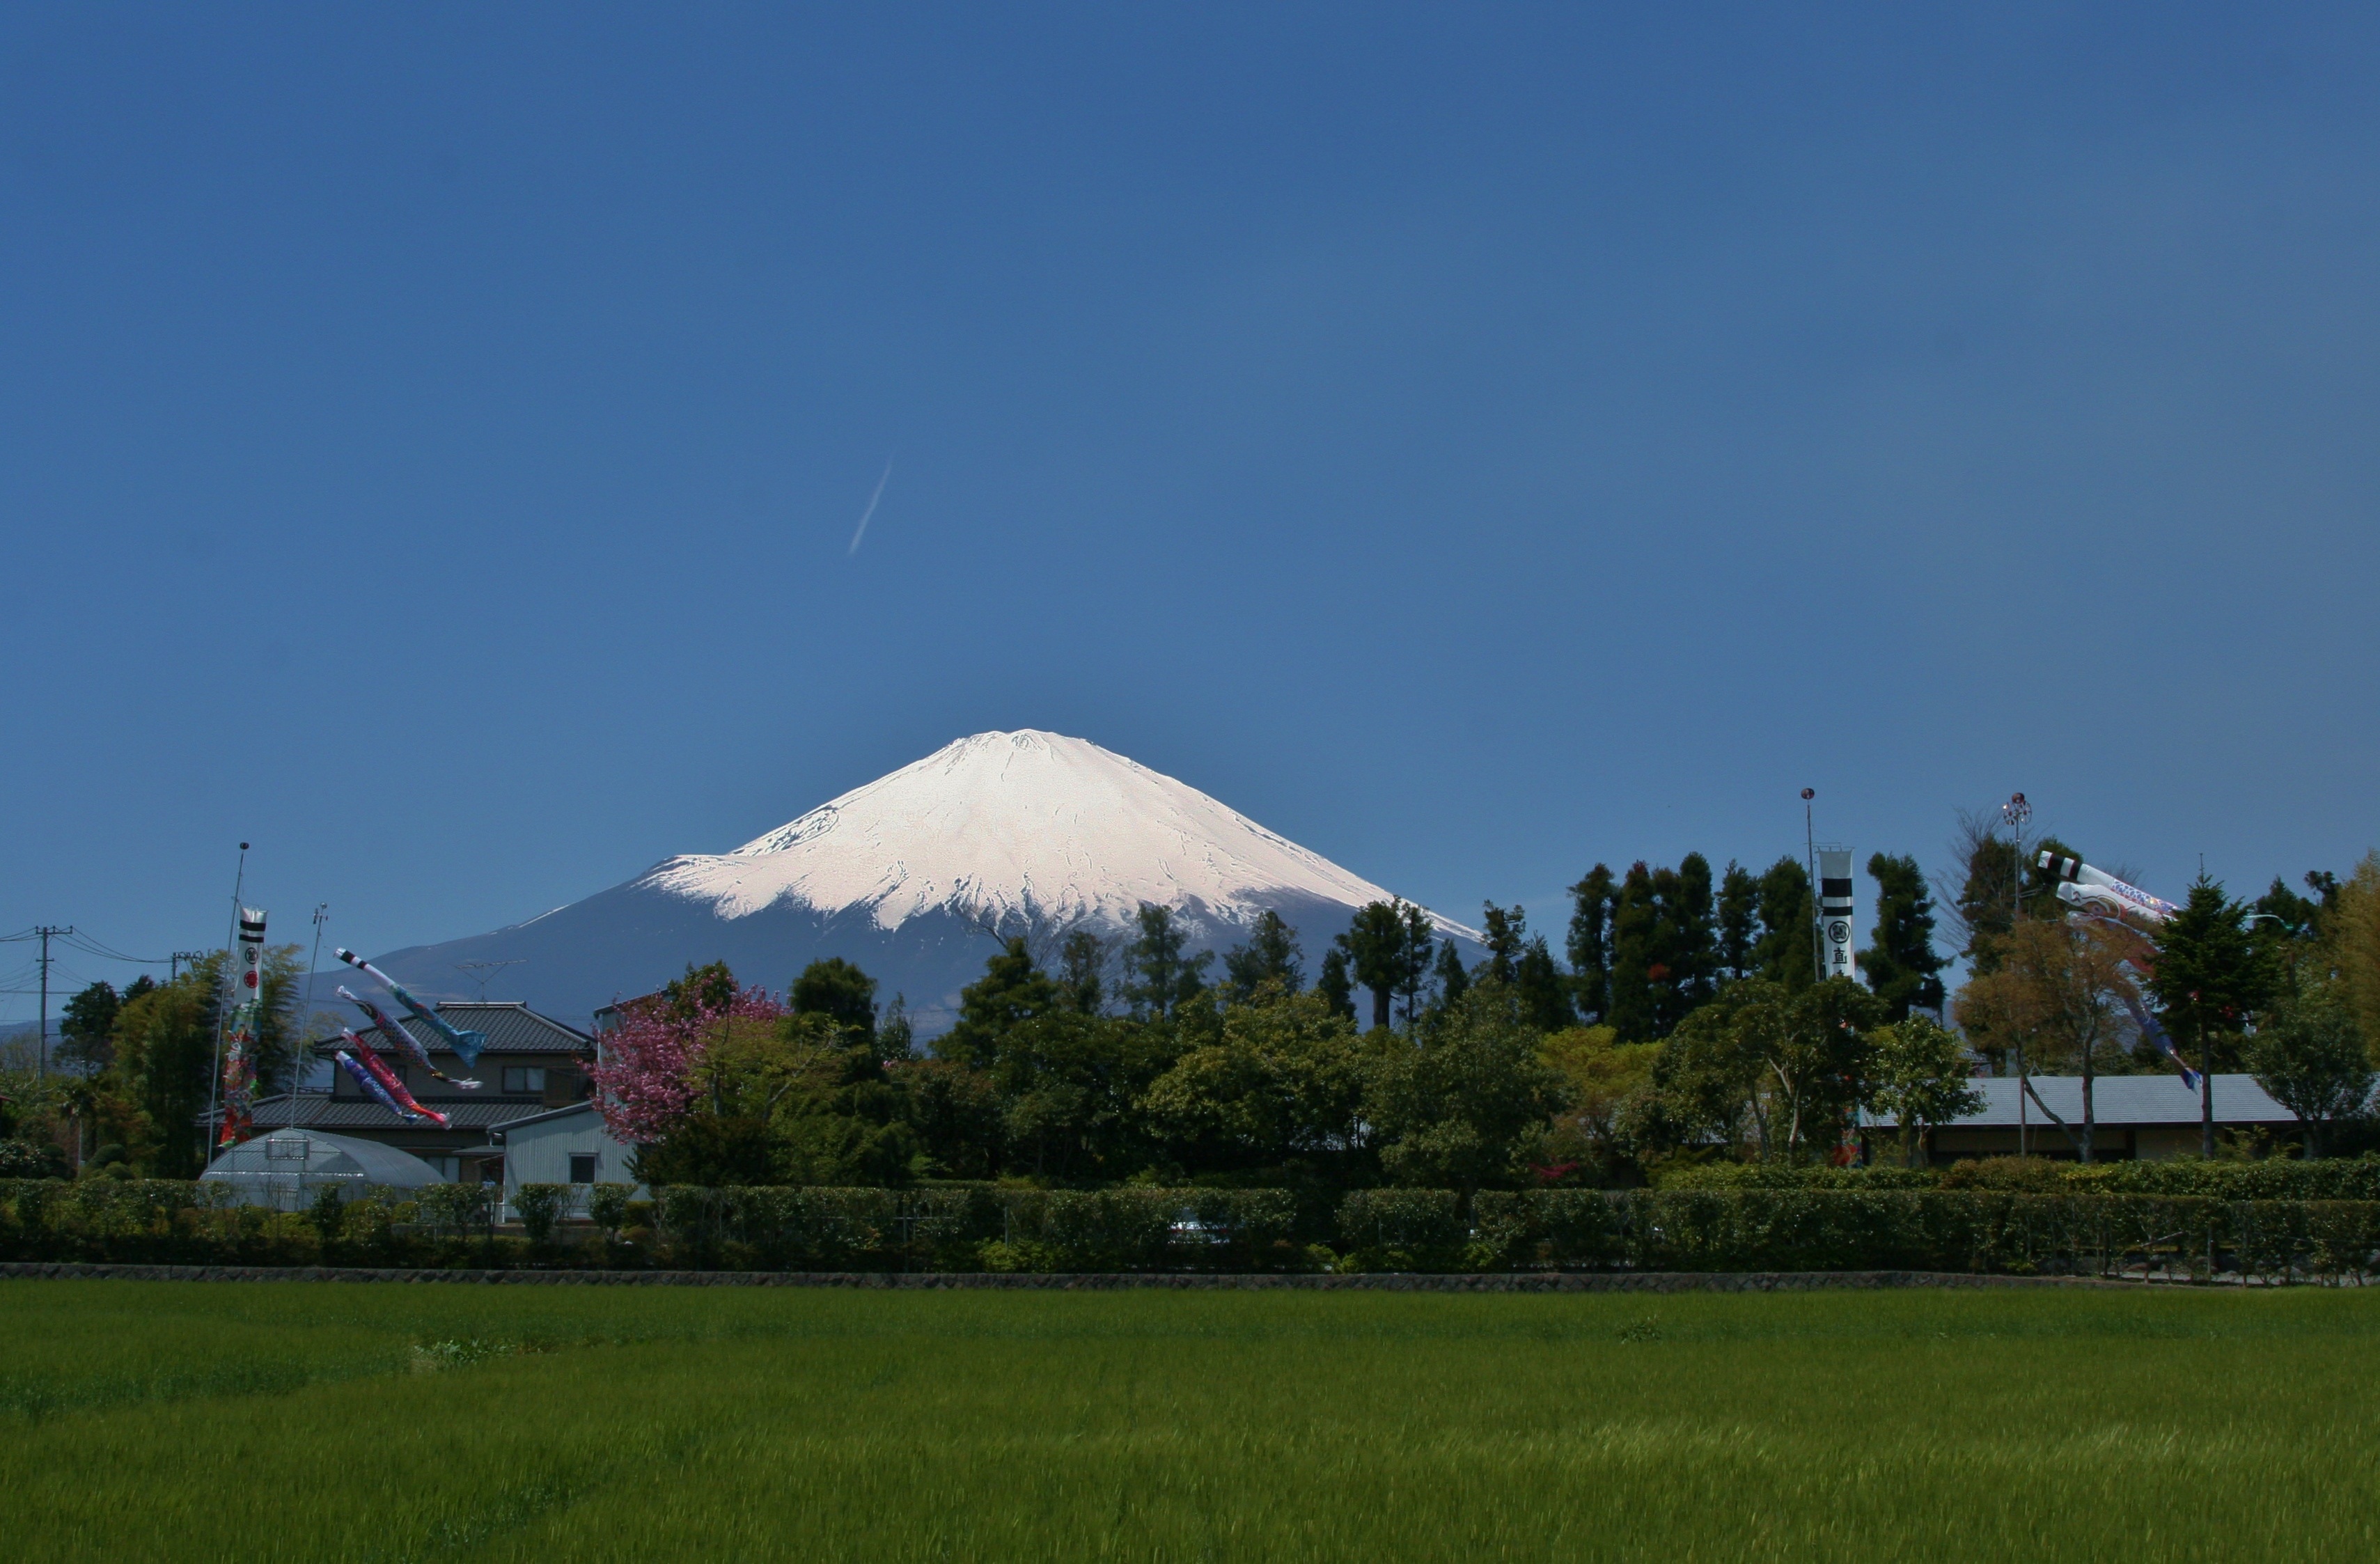
forest, grass, horizon, mountain, snow, cloud, sky, field, meadow, hill, wind, mountain range, green, blue, japan, plain, farmer, events, woods, kids, seasonal, fuji, may, cherry, mound, sky blue, mt fuji, rural area, streamers, paddy field, shizuoka prefecture, antomasako, world heritage site, gotemba, satsuki, atmosphere of earth, carp streamer